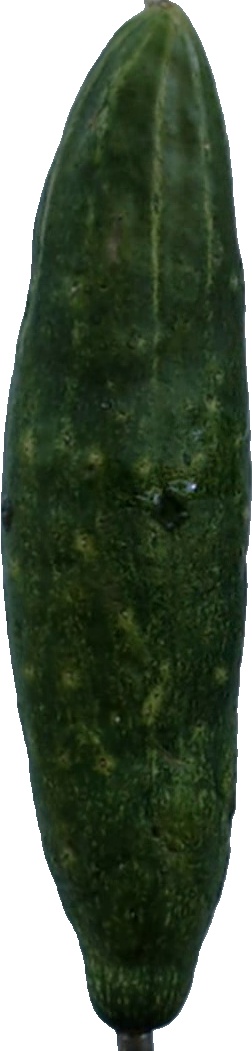
Label: cucumber_3